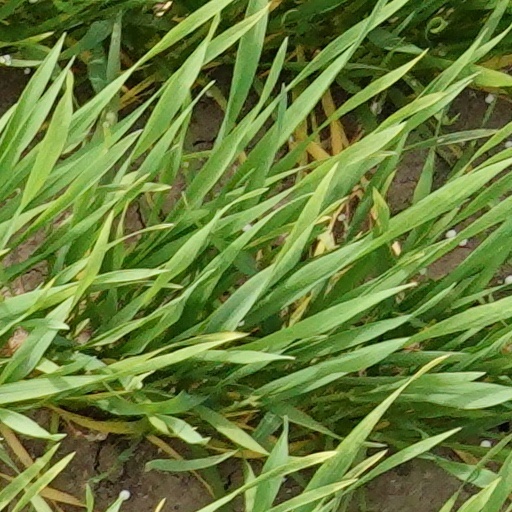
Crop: wheat